Anton Scudier Central Park

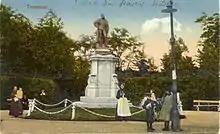
Statue of before 1918

The swampy and insalubrious land was drained and leveled, and in 1879 the Park Association, founded by the inhabitants of Iosefin and Elisabetin, planted trees and took care of its arrangement, initially in English style, with large lawns and alleys that intersected in the middle of the park. The remaining trees from that period are few in number: planes, probably produced in Alfred Mühle's nursery, some oaks and ashes, representatives of the local flora and some exotic specimens of American black walnut, Japanese pagoda tree and horse chestnut. The park, which occupies an area of over nine hectares, was taken over by the town hall in 1905 to be cared for; during this period decorative species such as yews, chestnuts, pines, walnuts or hickories were planted here. In the middle of the Scudier Park was a music pavilion. In 1912, a World Diorama ("Weltdiorama") was installed here. In 1903, a pavilion was built for the presentation and sale of furniture. Between the two world wars, exhibitions of painters from Timișoara were organized in this pavilion. Until 1932, the railway line that connected Timișoara with Baziaș passed through the middle of the park.